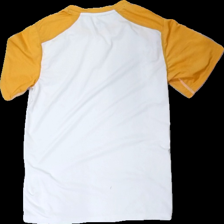
View: back
Type: T-shirt
Category: Children
Brand: H&M
Colors: White, Yellow
Material: 100% polyester
Cut: Regular, C-collar
Size: 146
Season: All
Price range: <50
Recommended usage: Reuse
Comment: Price tag still intact